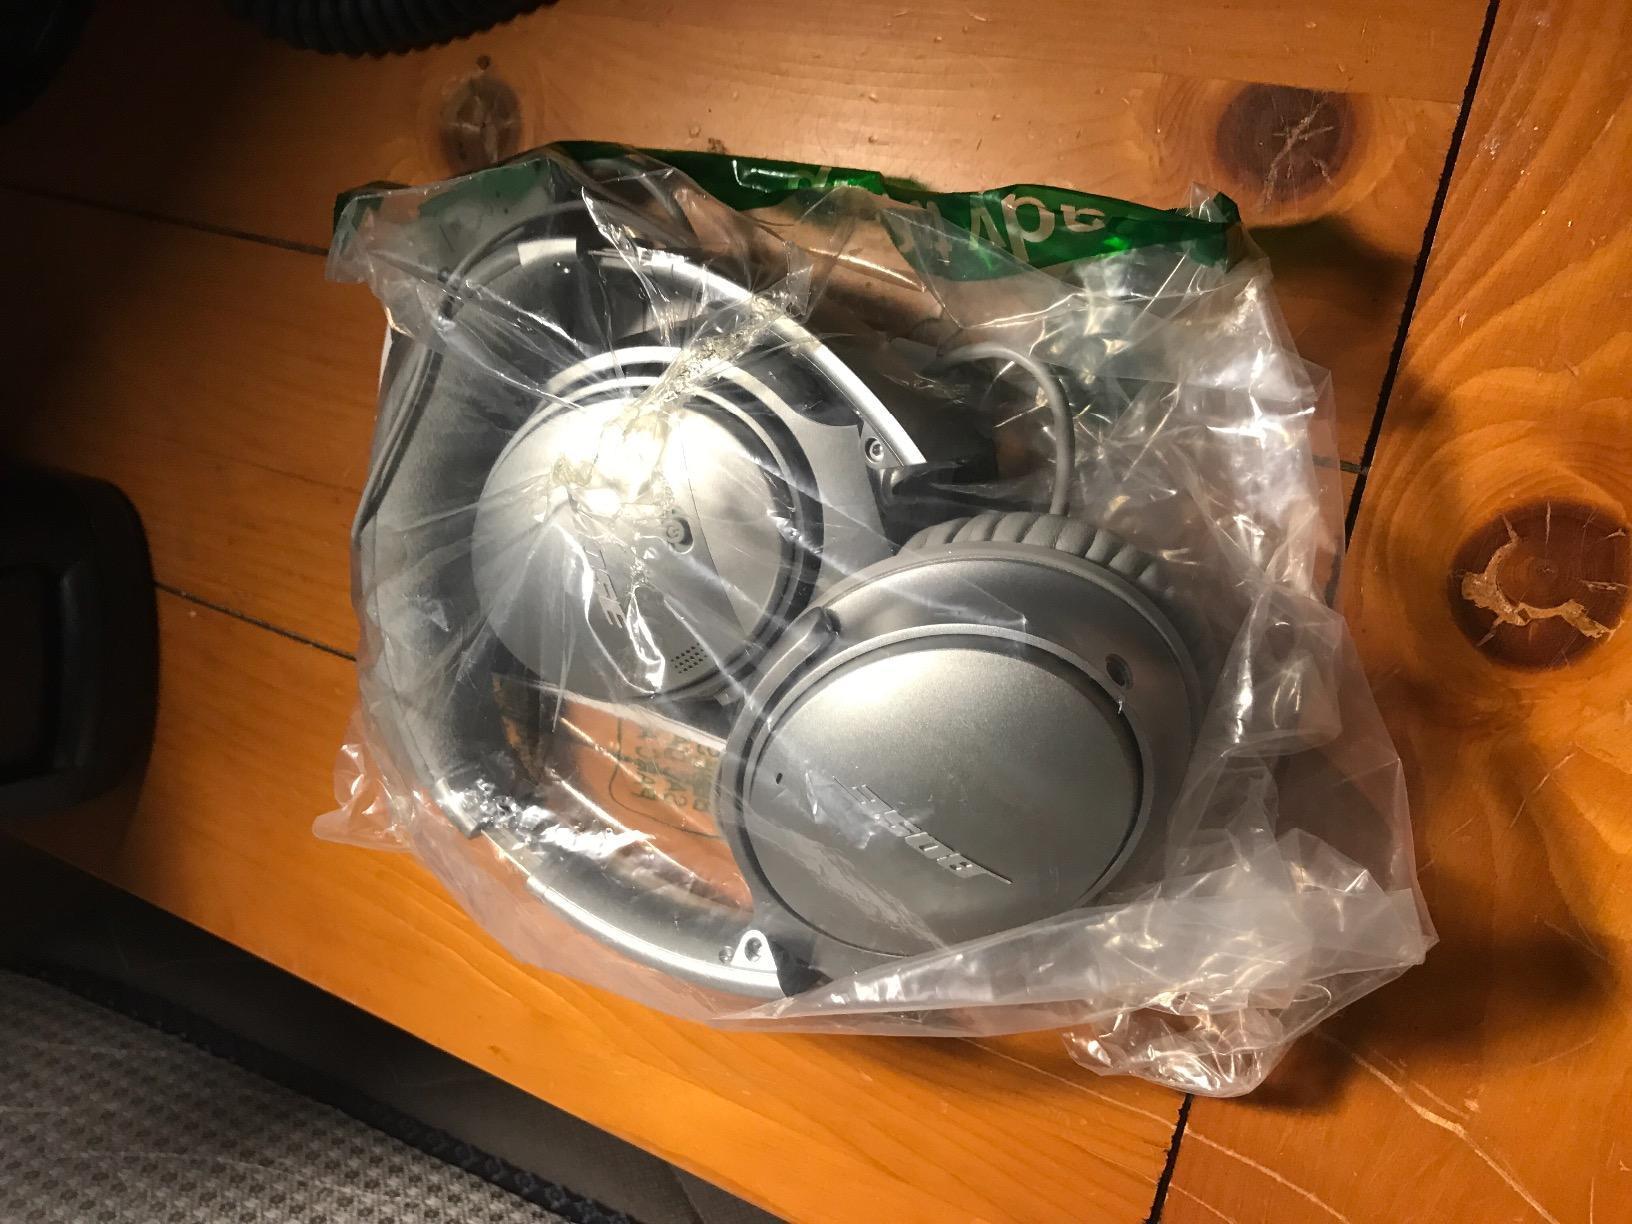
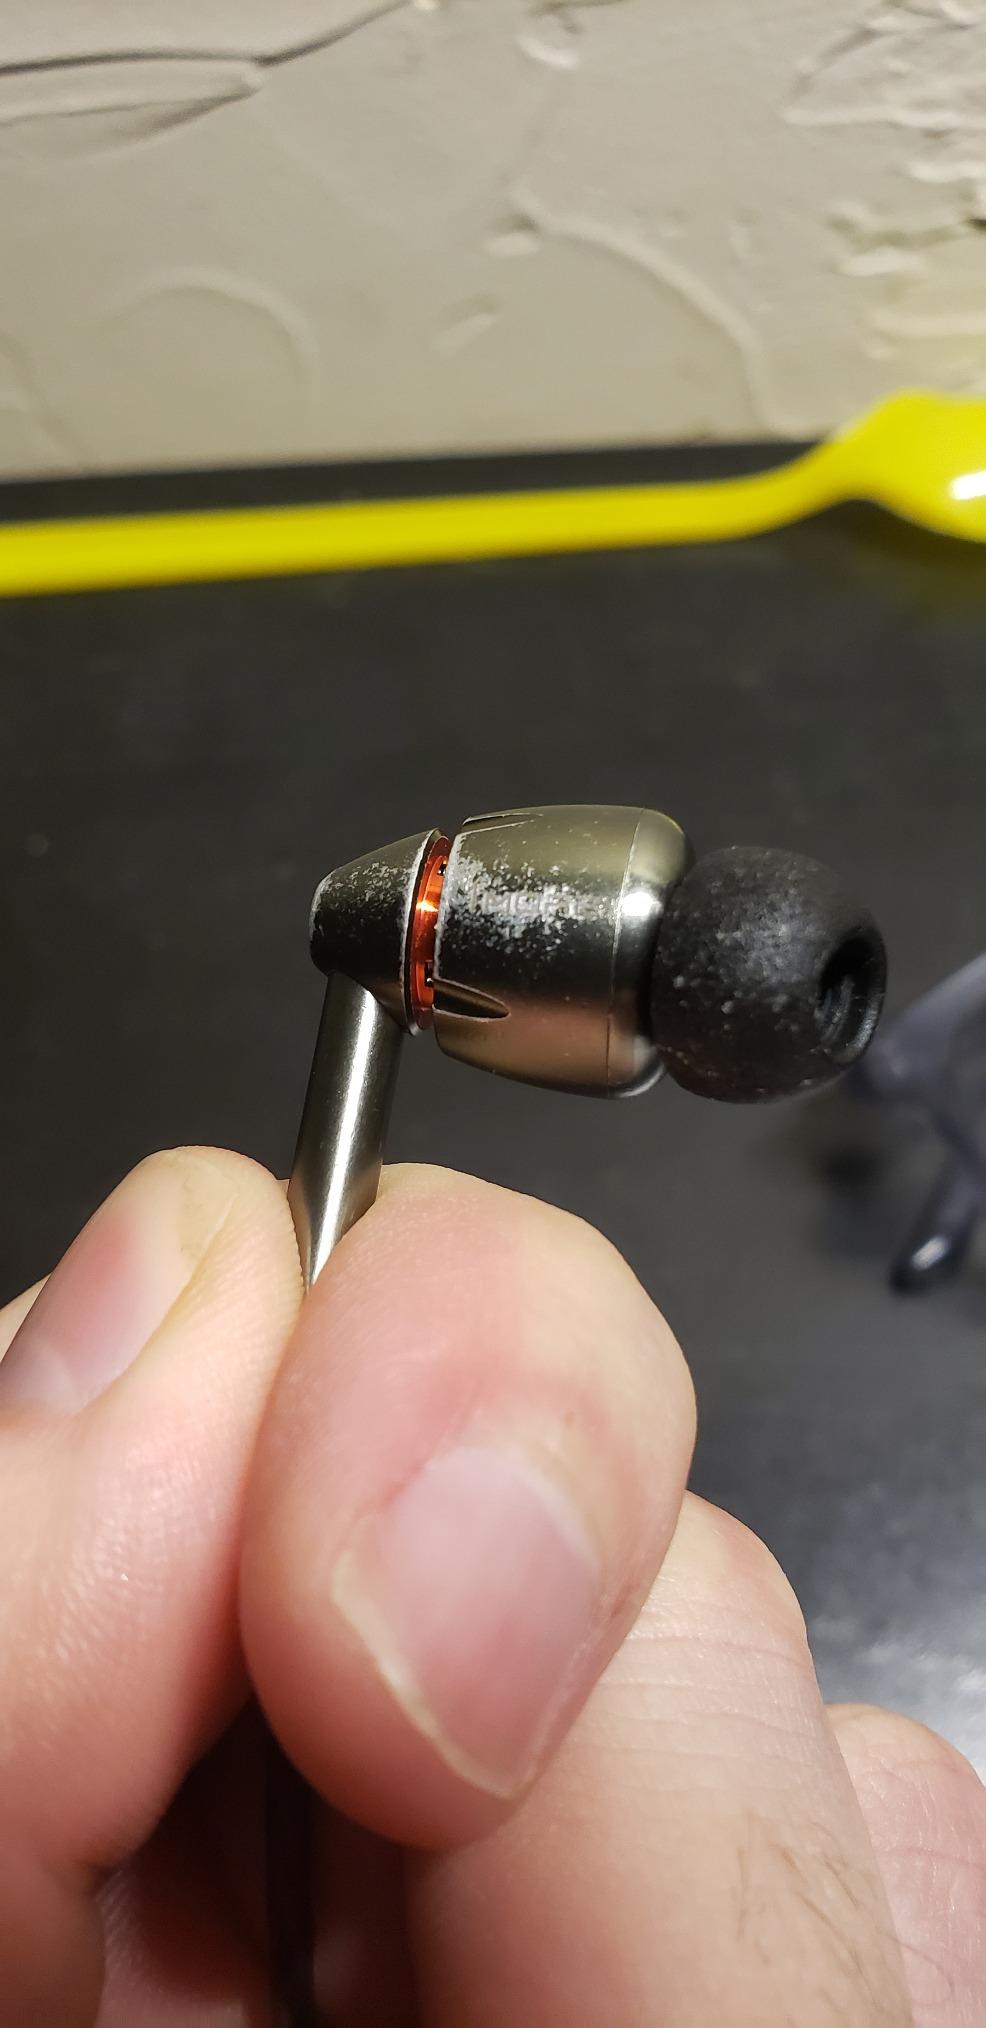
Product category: headphones
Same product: no